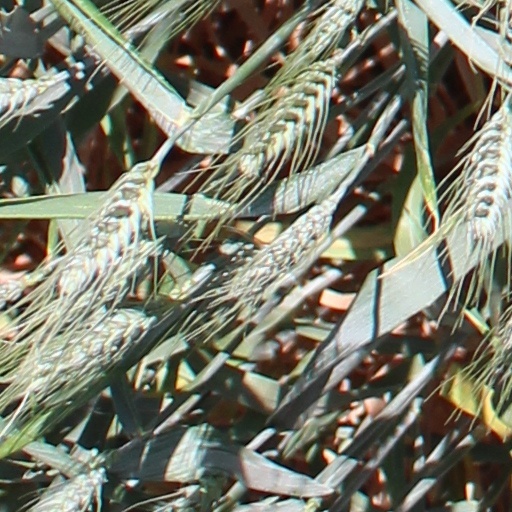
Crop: wheat